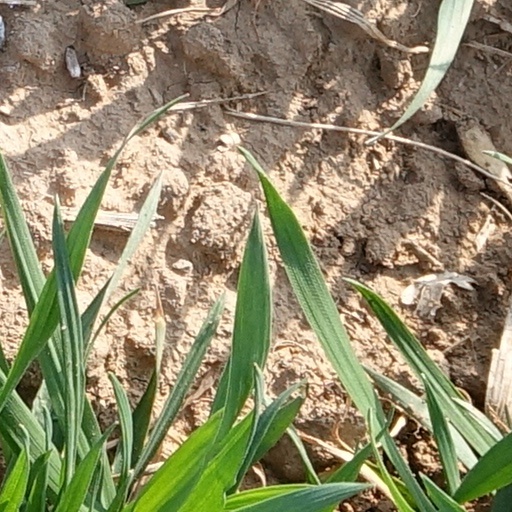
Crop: wheat